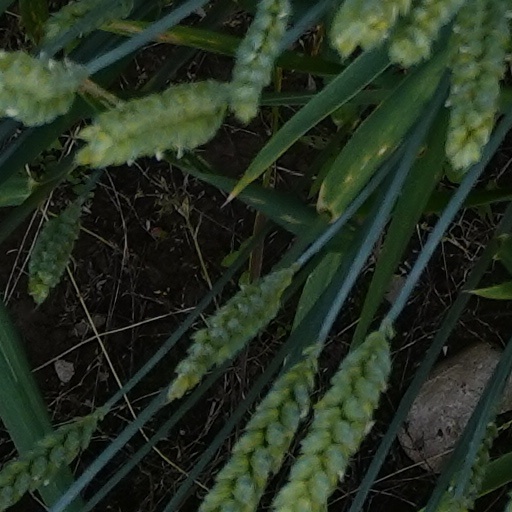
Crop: wheat